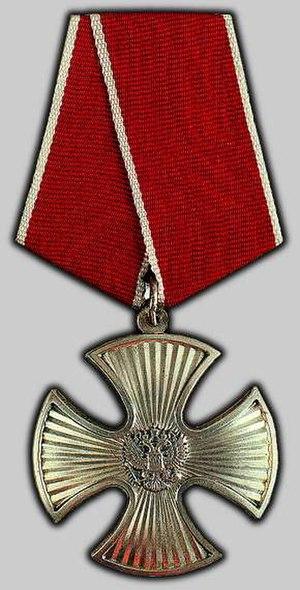
L'ordre du Courage est une distinction russe décernée en Russie, depuis le 2 mars 1994.